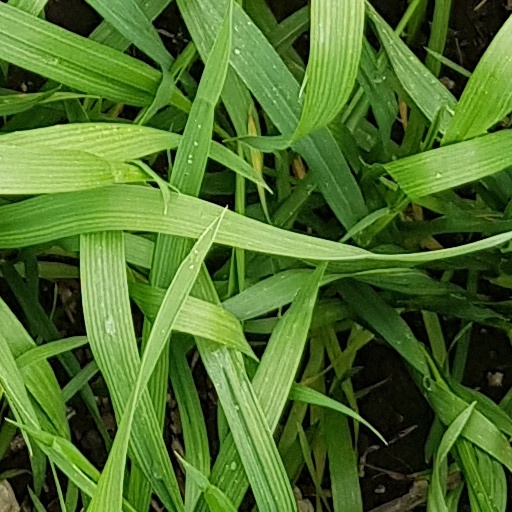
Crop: wheat